Jacob van Schalkwyk

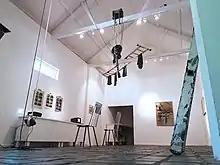
Installation view of DOLCEFARNIENTE at David Krut Projects Cape Town.

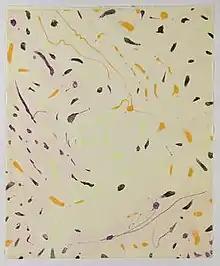
Jacob van Schalkwyk, Waltz, 2016, 4 Plate sugarlift aquatint in various colours,Edition of 12, 66 x 54cm, Printed at the David Krut Workshop

Jacob van Schalkwyk has been included in private and corporate collections in South Africa, the United States and Europe.